Tour de France Femmes

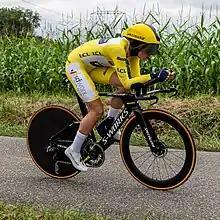
Demi Vollering riding the stage 8 time trial at the 2023 Tour de France Femmes

The route of the 2023 edition was announced in October 2022 to praise from riders. The race started in Clermont-Ferrand on the day that the 2023 Tour de France finished, before heading south across the Massif Central towards the Pyrenees. The final stage was an individual time trial in Pau. As with the 2022 edition, the race took place over 8 stages. The race was won by Demi Vollering, beating her rival Annemiek van Vleuten with a dominant stage win on the Col du Tourmalet. Lotte Kopecky won the points classification, as well as finishing second overall. Kasia Niewiadoma took the polka-dot jersey as winner of the mountains classification, as well as finishing third overall. For the second year in succession, the race was praised by the public, media, teams and riders. Race director Marion Rousse stated that the 2023 edition "was the year of confirmation: we had to prove that the first edition was not just curiosity".